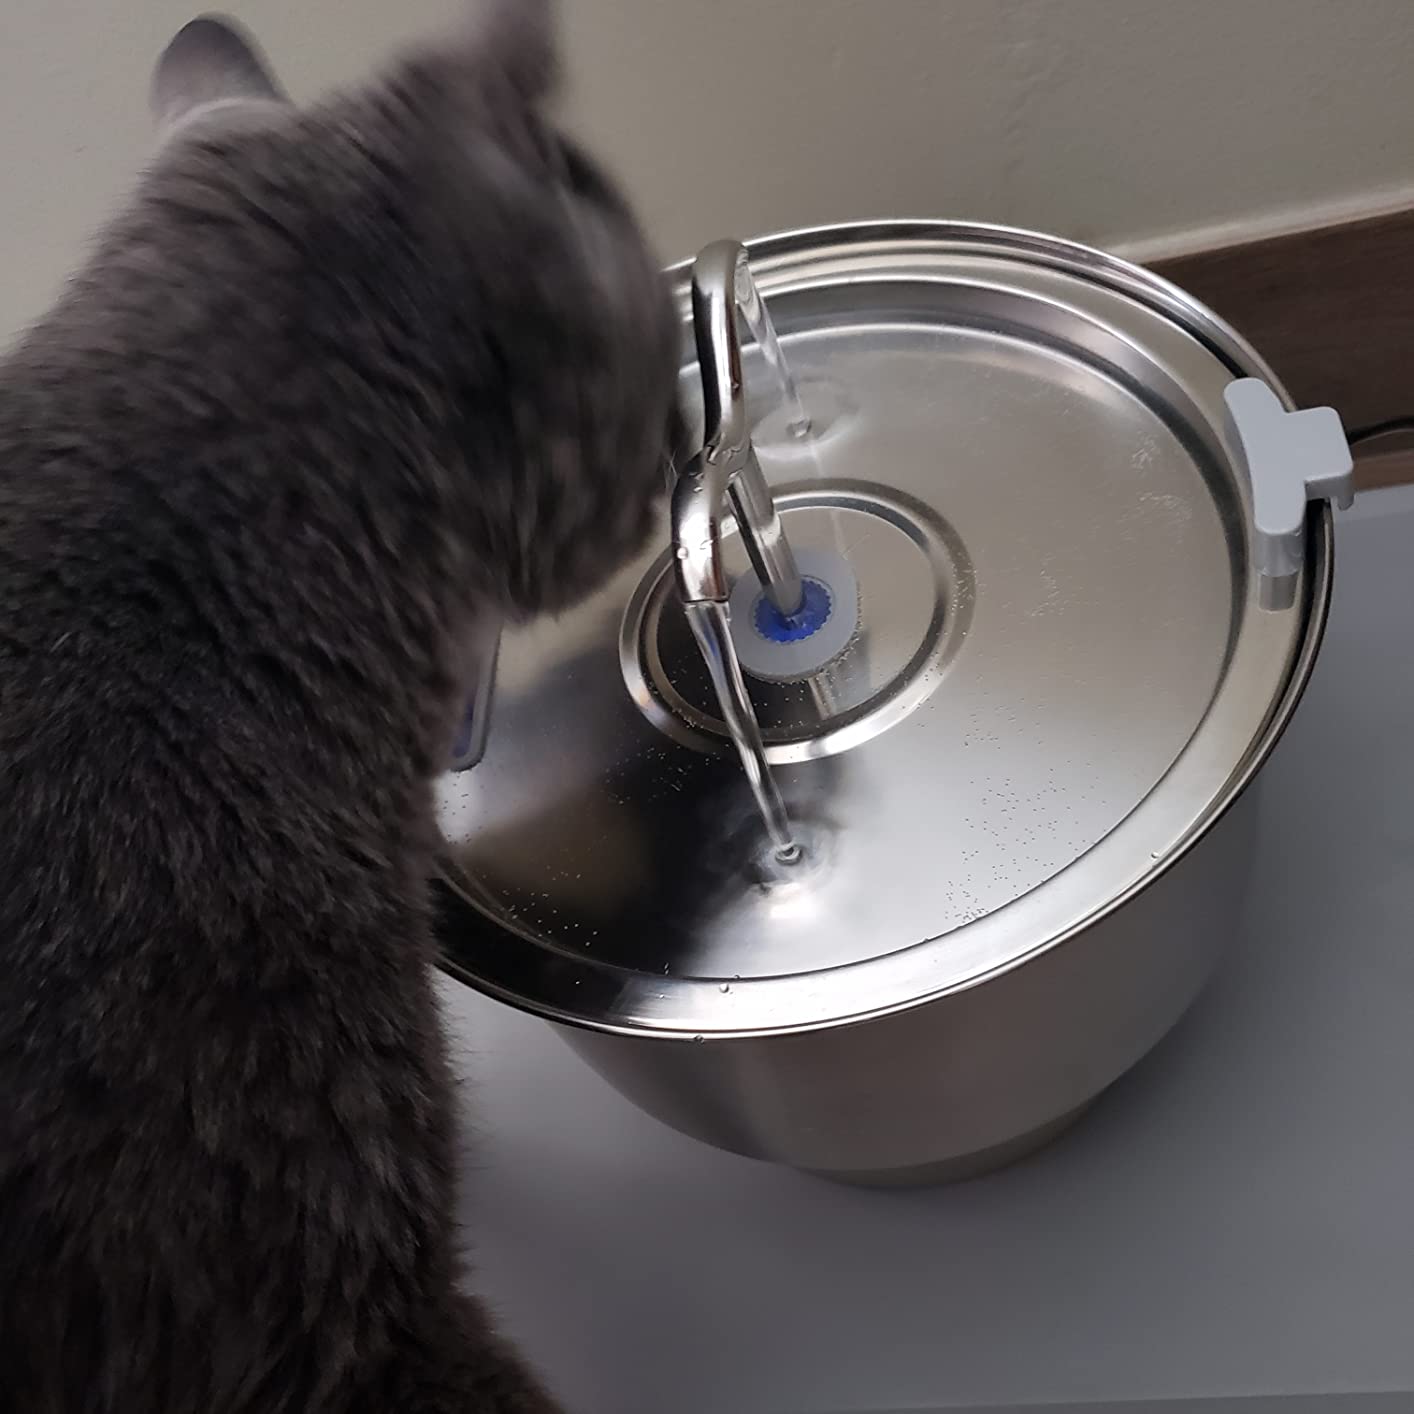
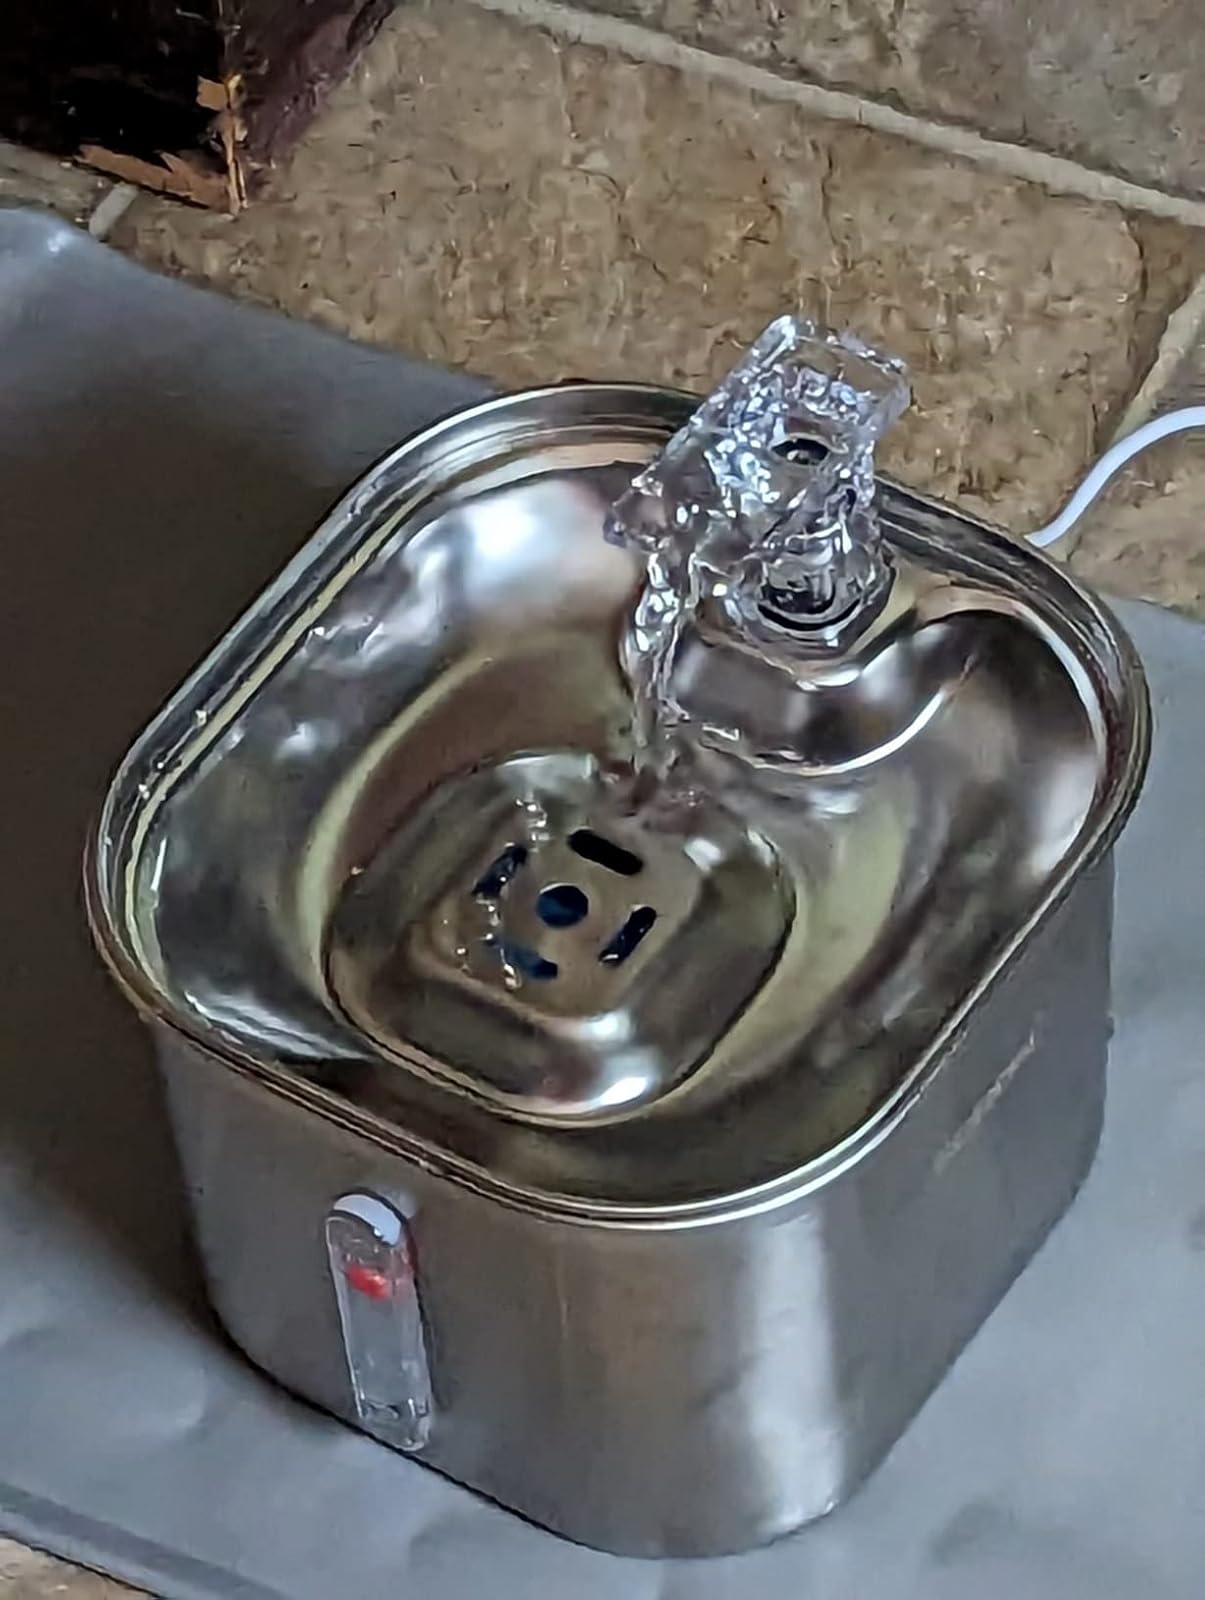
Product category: items_bowl
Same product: no